1419

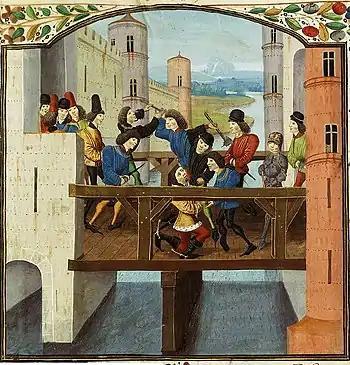
September 16: "John the Fearless", the Burgundian rebel who temporarily took control of Paris, is assassinated.

Year 1419 (MCDXIX) was a common year starting on Sunday of the Julian calendar.